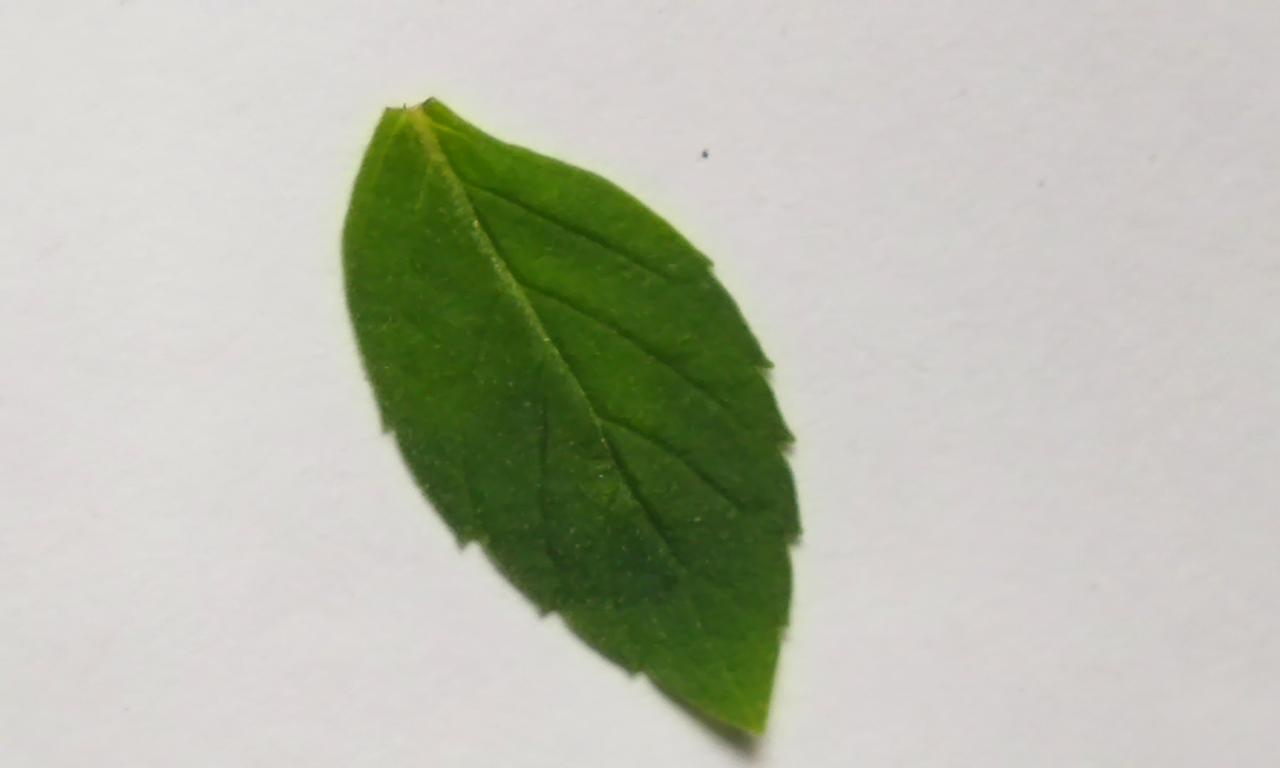
Label: Fresh